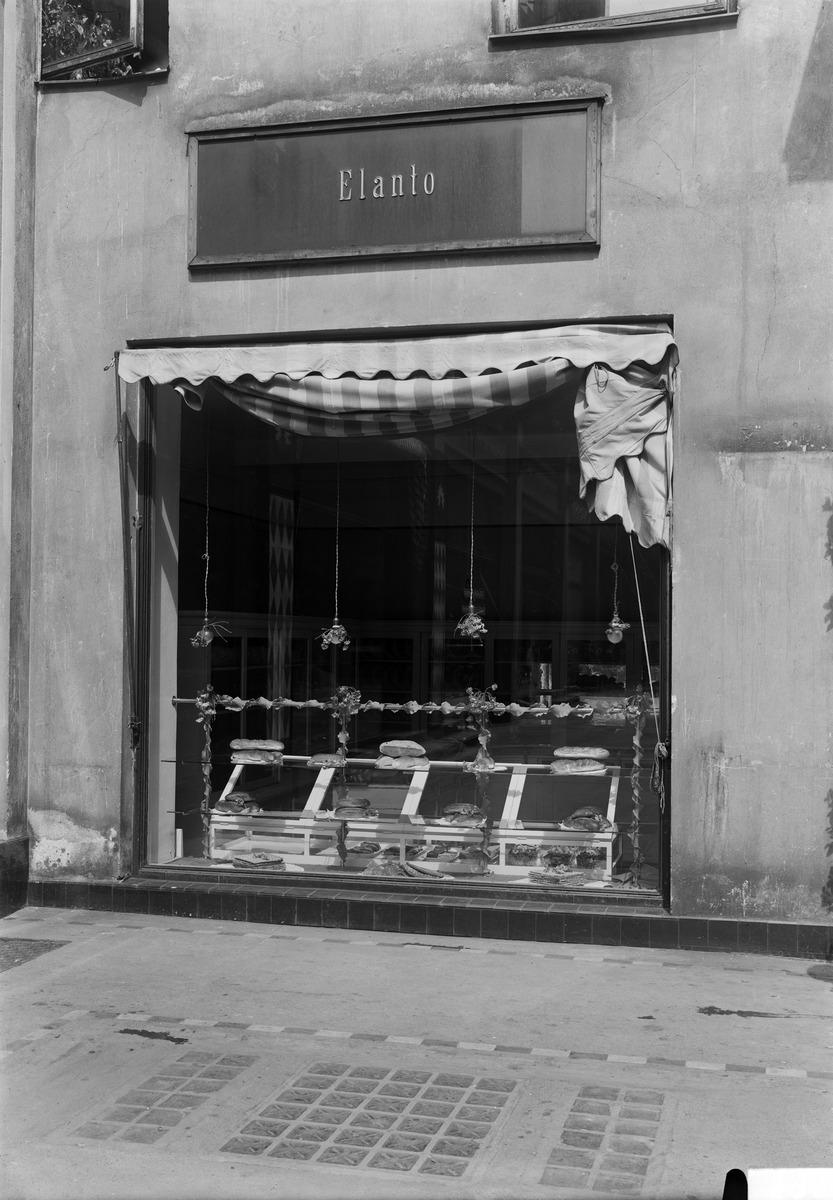
Elannon leipä- ja maitomyymälä n:o 21 City-pasaasissa
sisällön kuvaus: Elannon leipä- ja maitomyymälä n:o 21 City-pasaasissa. Kaivokatu 8. mustavalkoinen
Ajankohta: kuvausaika 1915 viimeist
Paikka: Suomi, Uusimaa, Helsinki, Kluuvi Helsinki, Kaivokatu 8
Aiheet: HOK-Elanto, osuustoiminta, myymälät, näyteikkunat, somistus, leipomotuotteet, käytävät